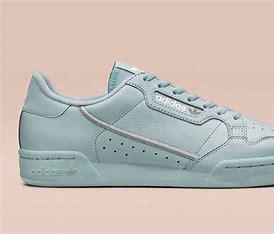
Brand: Adidas
Model: Continental 80